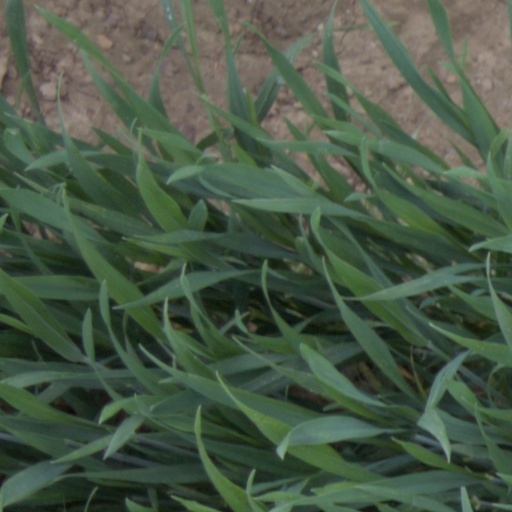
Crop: wheat